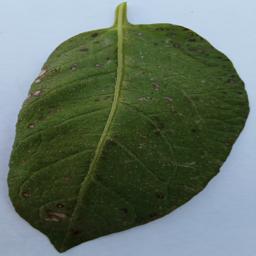
Etiqueta: Tizon_Temprano